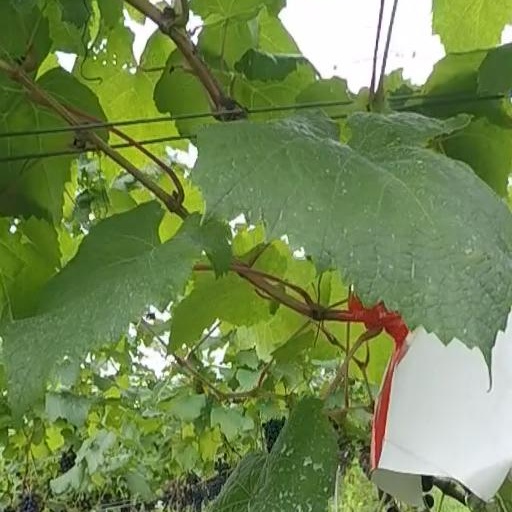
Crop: grape